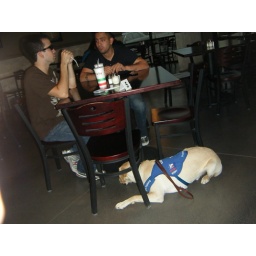
Bob doing a down stay under the table at the pizza place